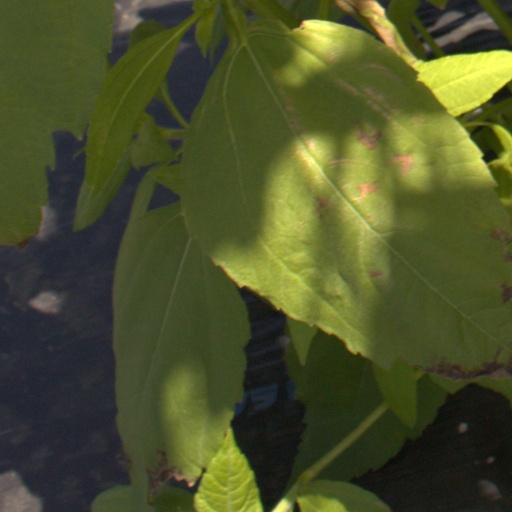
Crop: Jerusalem artichoke